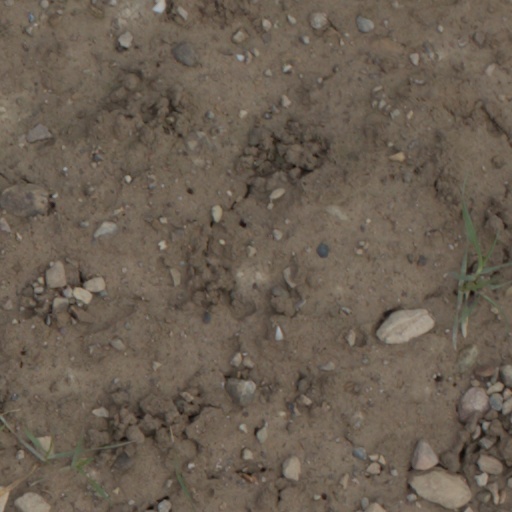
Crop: wheat